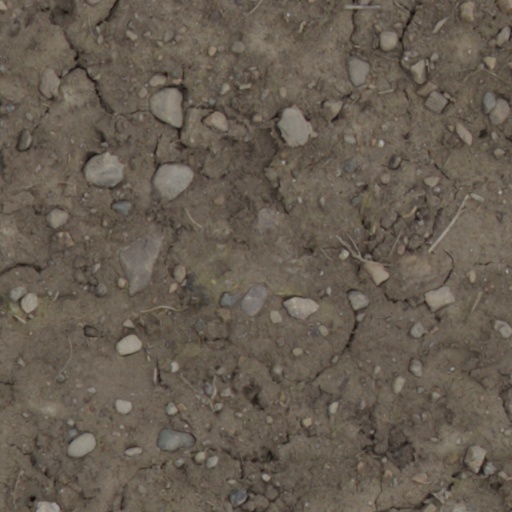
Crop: wheat